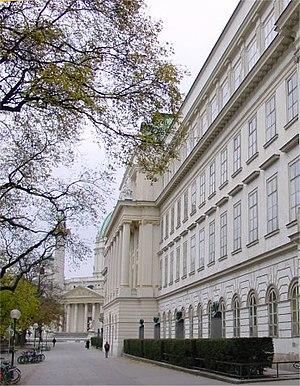
L'université technique de Vienne, est une université autrichienne située à Vienne.